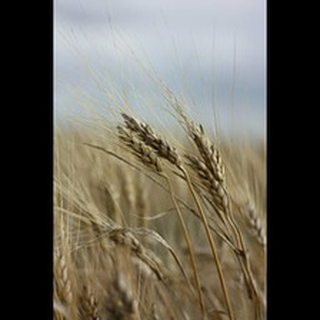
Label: wheat_blast